Central Pacific Railroad

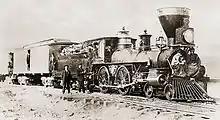
CPRR #113 "Falcon", a Danforth 4-4-0, at Argenta, Nevada, March 1, 1869 (photo: J.B. Silvis)

Construction of the road was financed primarily by 30-year, 6% U.S. government bonds authorized by Sec. 5 of the Pacific Railroad Act of 1862. They were issued at the rate of $16,000 ($265,000 in 2017 dollars) per mile of tracked grade completed east of the designated base of the Sierra Nevada range near Roseville, CA where California state geologist Josiah Whitney had determined were the geologic start of the Sierras' foothills. Sec. 11 of the Act also provided that the issuance of bonds "shall be treble the number per mile" (to $48,000) for tracked grade completed over and within the two mountain ranges (but limited to a total of at this rate), and "doubled" (to $32,000) per mile of completed grade laid between the two mountain ranges. The U.S. Government Bonds, which constituted a lien upon the railroads and all their fixtures, were repaid in full (and with interest) by the company as and when they became due.